Tour of Britain

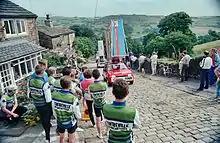
The "caravane" before the race passed near Halifax

The professional Kellogg's Tour of Britain ran for eight editions from 1987 to 1994. This tour, particularly in its early years, was characterised by very long hilly stages, a typical example being the Newcastle upon Tyne to Manchester stage via the Yorkshire Dales in the 1987 event. The Prudential plc-sponsored PruTour (1998–1999) ran twice. Concerns about safety during the races contributed to both events' demise through the withdrawal of sponsorship; in the case of the Kellogg's Tour this followed a member of the public driving head-on into the peloton in the Lake District, and in the case of the PruTour a police motorcyclist being killed in a collision with a motorist near Worcester.